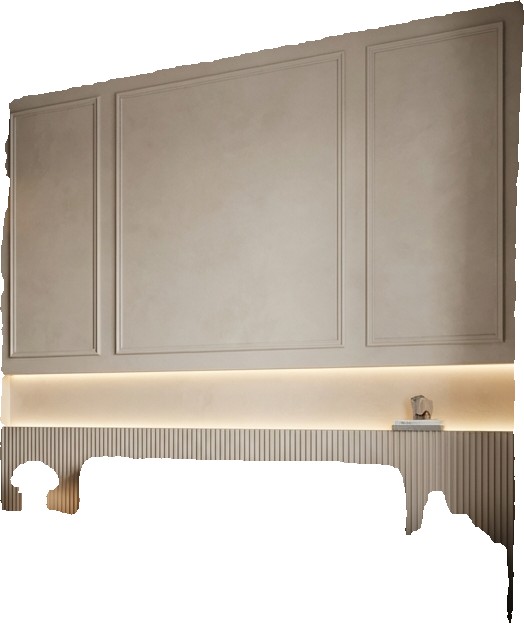
Surface category: wall